Haresfield railway station

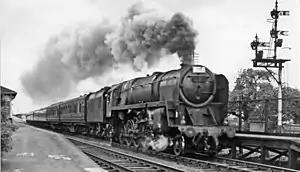
Station in 1961 with BR Standard Class 9F 92151 working the Pines Express.

Haresfield railway station served the village of Haresfield in Gloucestershire, England.